Harriet (film)

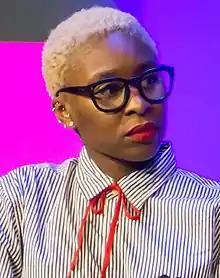
Cynthia Erivo's portrayal of Harriet Tubman garnered critical acclaim and earned her a nomination for the Academy Award for Best Actress.

On Rotten Tomatoes, the film holds an approval rating of 74% based on 235 reviews, with an average rating of . The website's critics' consensus reads, ""Harriet" serves as a sincere tribute to a pivotal figure in American history—albeit one undermined by its frustratingly formulaic approach." Metacritic assigned the film a weighted average score of 66 out of 100, based on 41 critics, indicating "generally favorable" reviews. Audiences polled by CinemaScore gave the film a rare grade of "A+," while those at PostTrak gave it an average 4.5 out of 5 stars and a 69% "definite recommend".